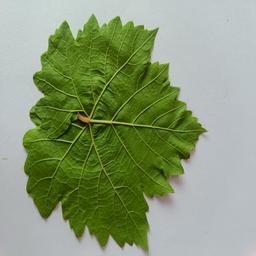
Label: Healthy Leaves